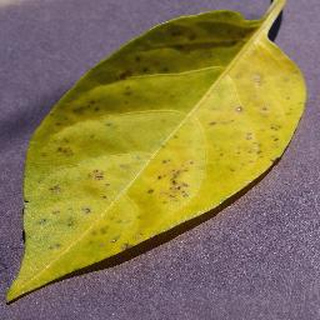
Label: bell_pepper_bacterial_spot